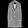
Label: Coat